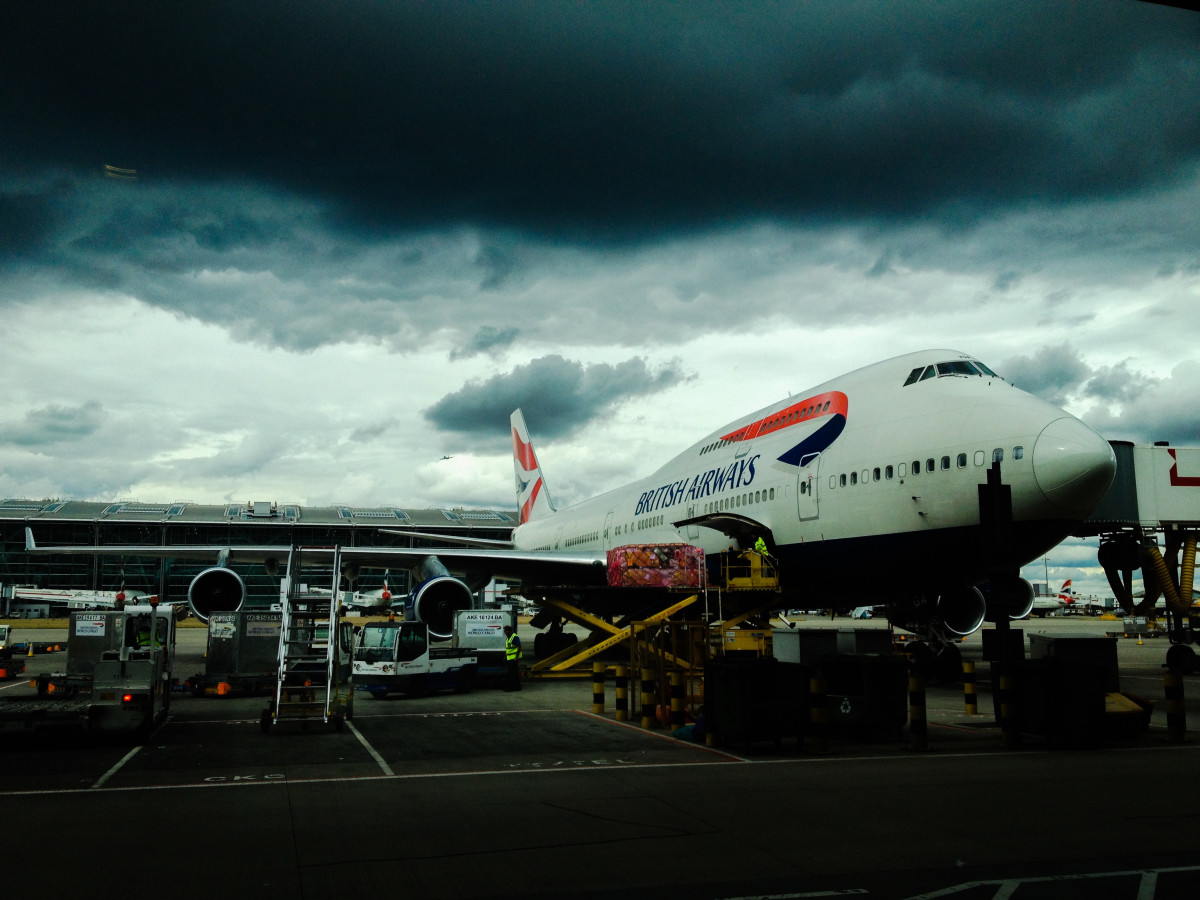
Tags: airplane, plane, vehicle, airline, british airway, aviation, flight, airliner, takeoff, jet aircraft, boeing 777, boeing 747, atmosphere of earth